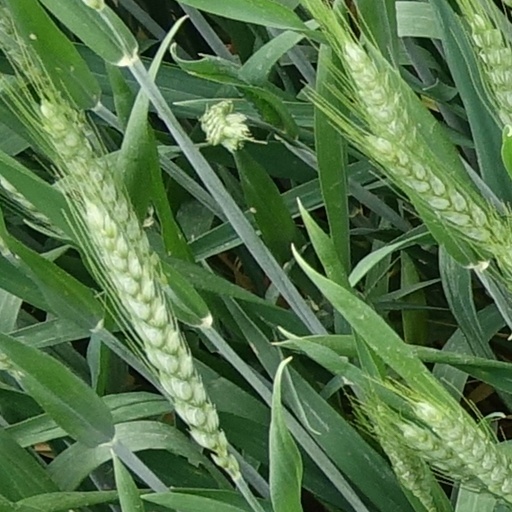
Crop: wheat